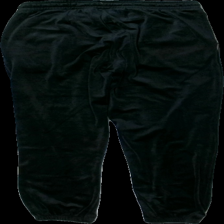
View: back
Type: Trousers
Category: Ladies
Brand: Not in the list
Brand text on label: isabella
Colors: Black
Material: 100% polyester
Cut: Regular
Size: XS
Season: All
Damage location: middle left
Damage 2 location: bottom right
Damage 3 location: bottom left
Price range: 50-100
Recommended usage: Reuse
Description: svarta sammetsbyxor